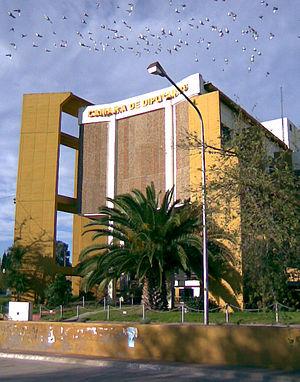
La province de La Pampa est une province du centre de l'Argentine. Elle est bordée à l'ouest par la province de Mendoza, au sud par le Río Colorado qui la sépare de la province de Río Negro, à l'est par celle de Buenos Aires et au nord par la province de San Luis et celle de Córdoba. Sa capitale est Santa Rosa.